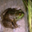
Label: frog